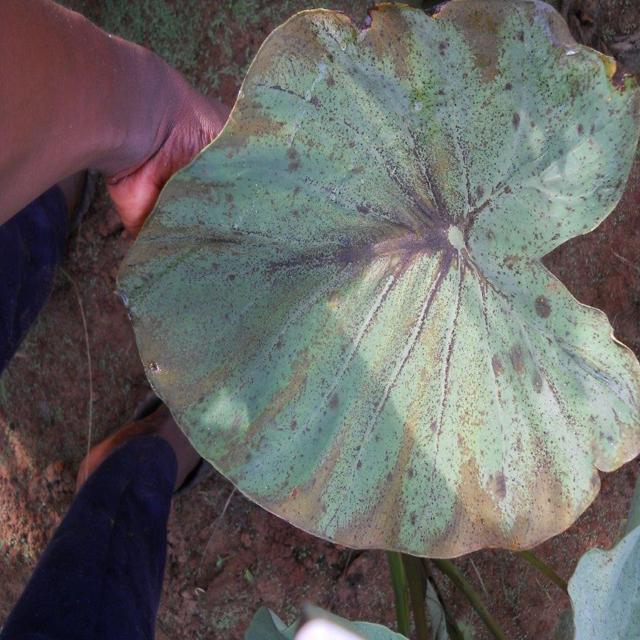
Label: Mid_Blight